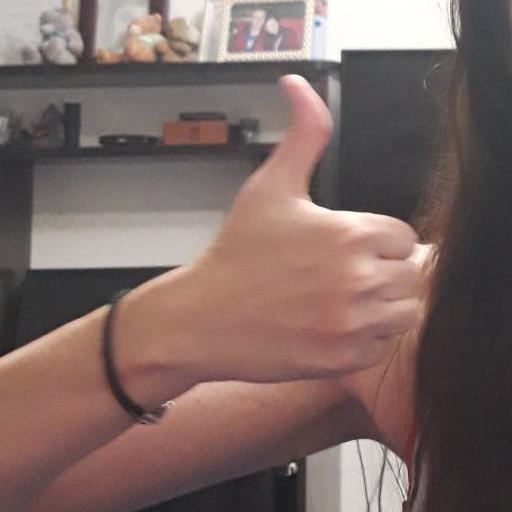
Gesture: like